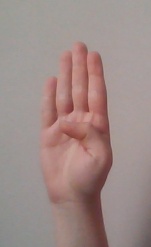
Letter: kaaf